Conservation and restoration of stained glass

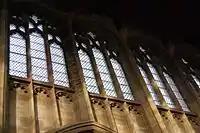
Figure 3 – The leaded clerestory windows of Holy Trinity Church have been weakened by time and the elements.

The breakdown of the skeletal structure that holds the glass in place, such as damage to tracery and the corrosion of metal cames and fixing systems, often poses the greatest, imminent risk to stained glass work (Vogel et al. 2007, 7). Although stone elements are not prone to excessive change due to environmental conditions, this is not the case with metals, which are much more likely to deteriorate from prolonged exposure to the elements. For example, the cames that make up the matrix of a stained-glass window, for which lead and zinc were most commonly used, undergo quite a bit of thermal expansion and contraction, eventually resulting in metal fatigue, which in turn weakens the joints between the plates, causing whole panels to deform or simply fall apart (Vogel et al. 2007, 8). Additionally, metal matrixes and frames may weaken with stress, such as that which has occurred at Holy Trinity Church in Stratford-upon-Avon, UK, where years of wind buffeting the leaded clerestory windows has endangered the structural integrity of not only the glazing but also, the upper portion of building itself (fig. 3) (Friends of Shakespeare's Church 2009).